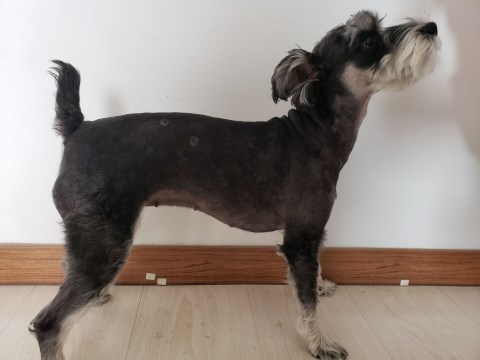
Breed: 2342-n000102-miniature_schnauzer